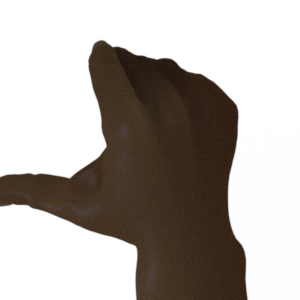
Label: rock